John Reid (physiologist)

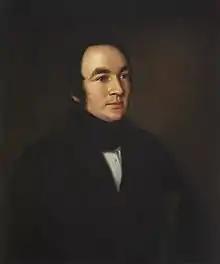
John Reid

John Reid (9 April 1809 – 30 July 1849) was a Scottish physician and academic, known as an anatomist and physiologist.